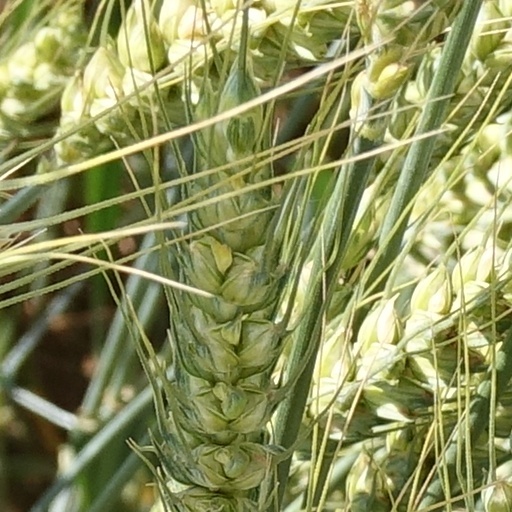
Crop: wheat